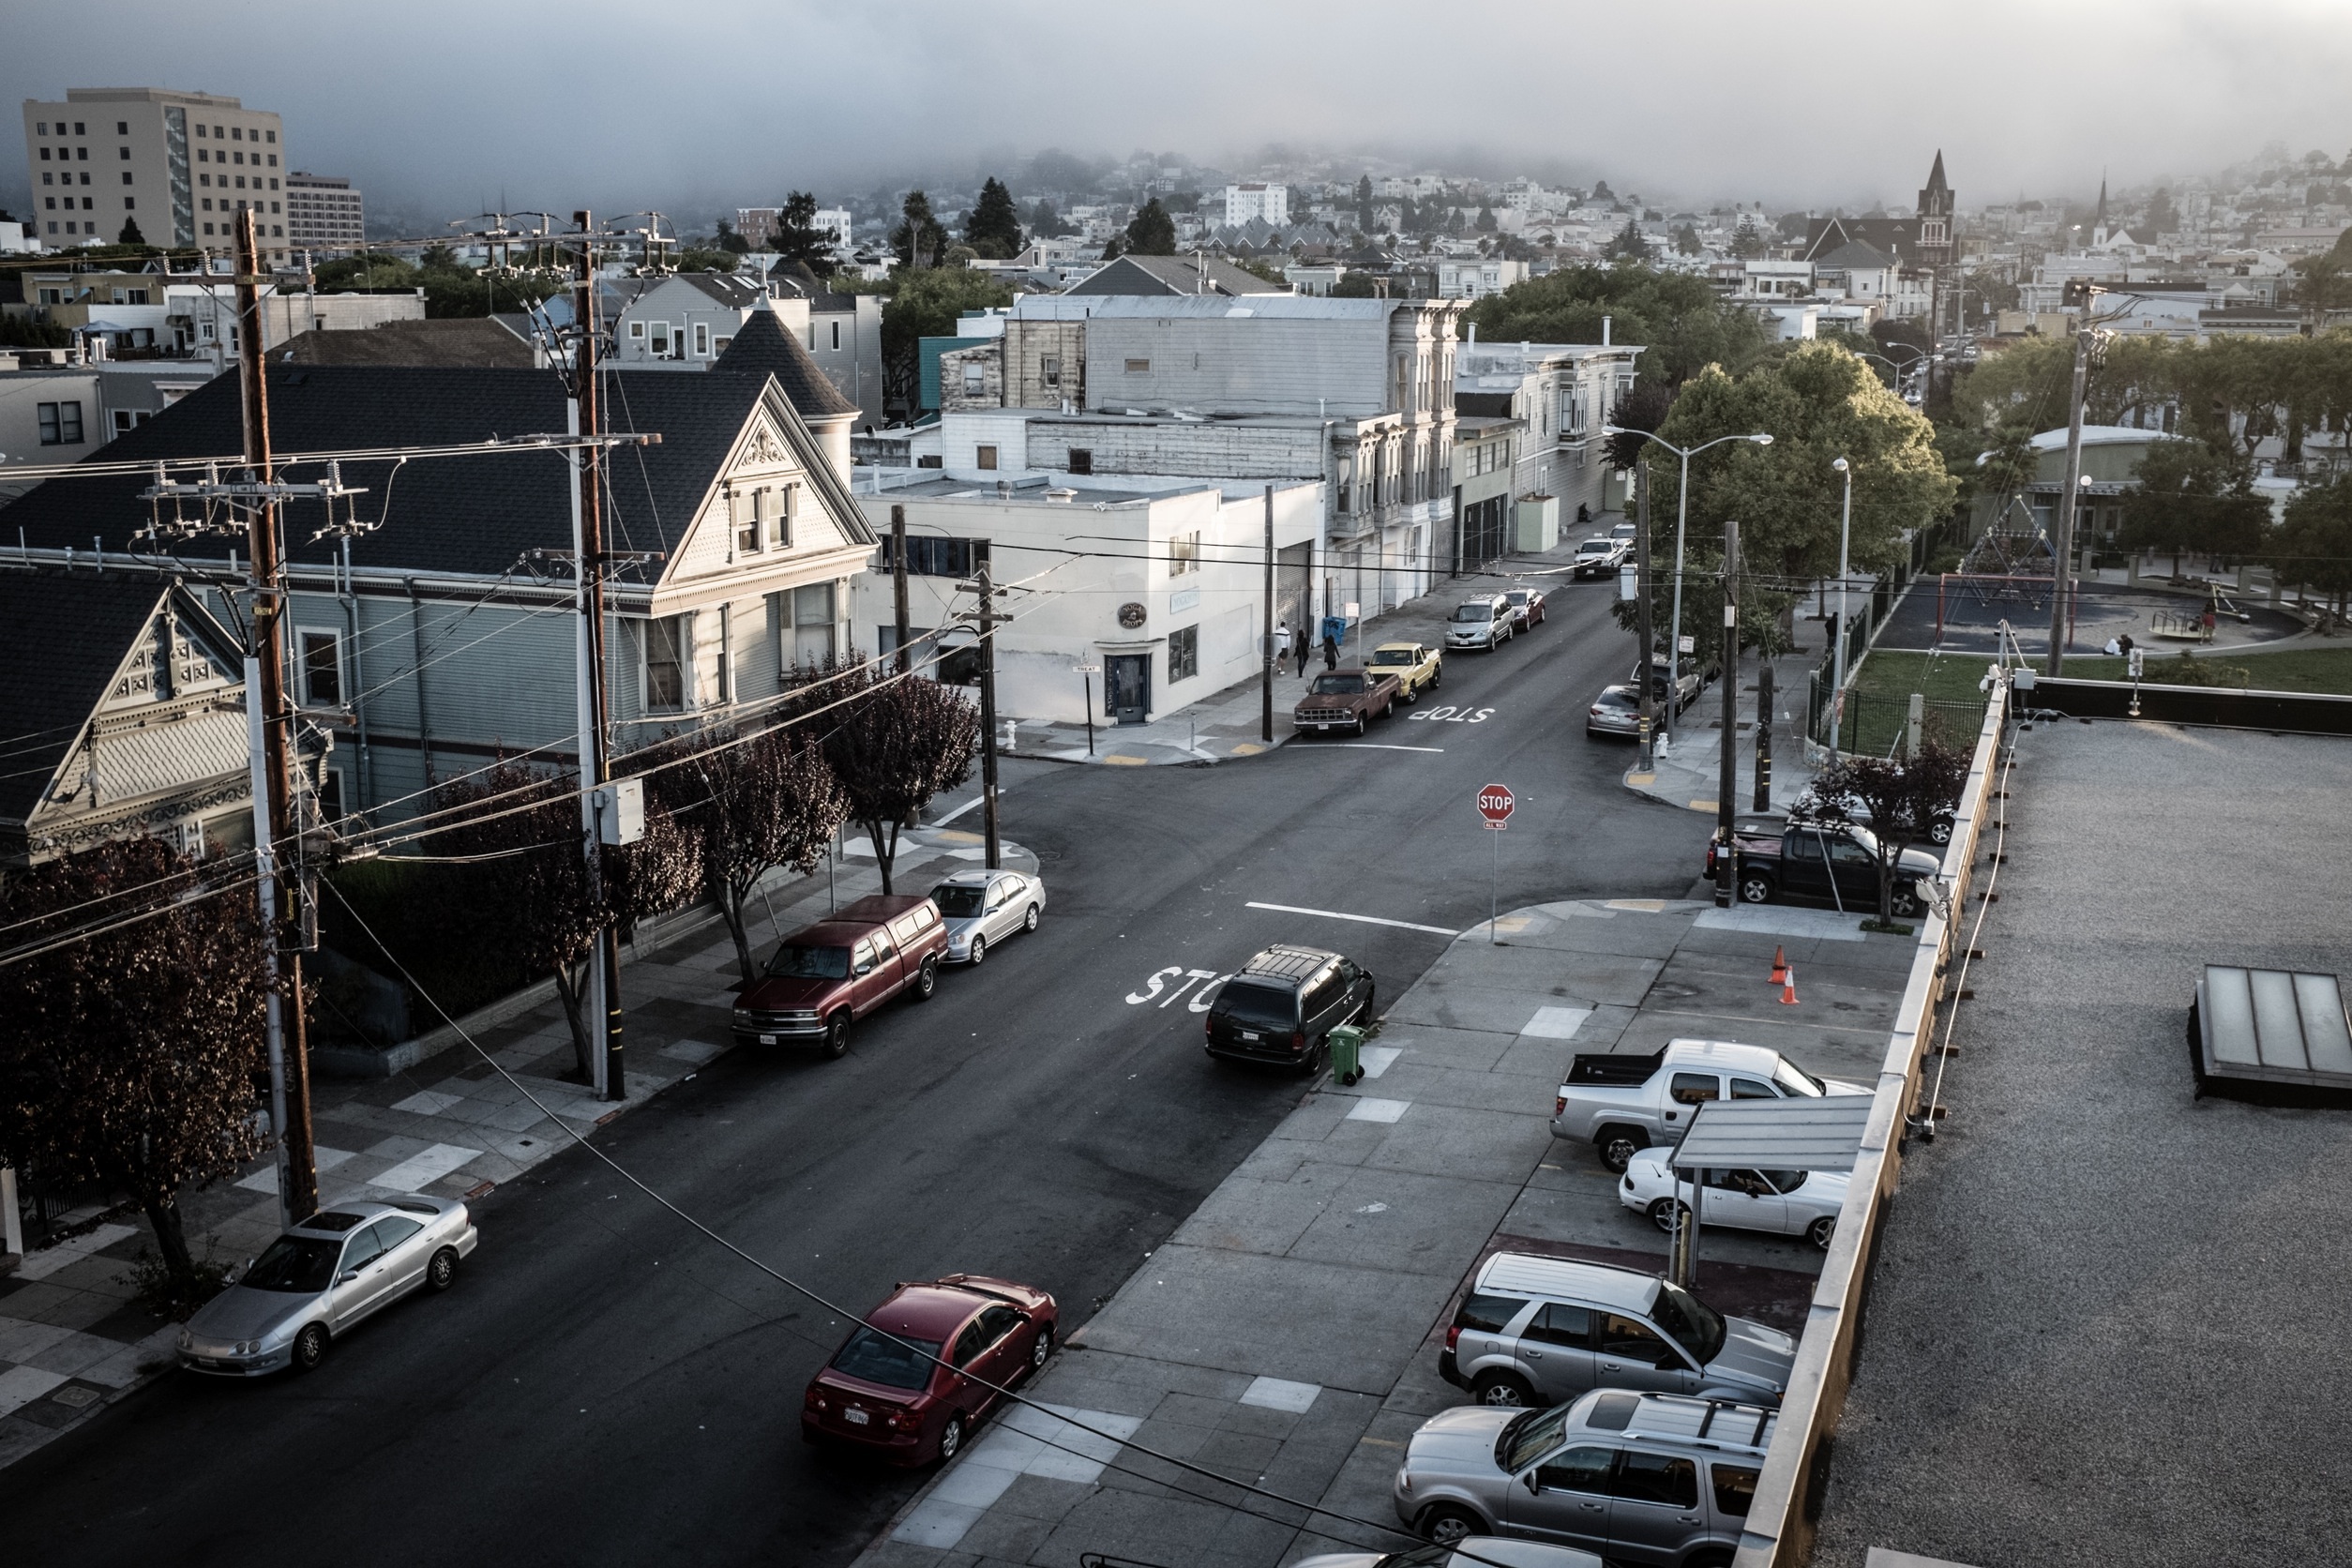
snow, road, street, photography, cloudy, town, parking, city, urban, foggy, asphalt, cityscape, transport, vehicle, weather, residential, concrete, buildings, infrastructure, houses, cars, area, aerial photography, urban area, residential area